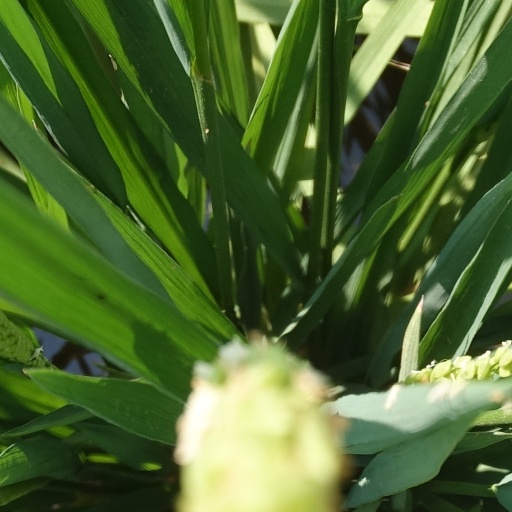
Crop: rice